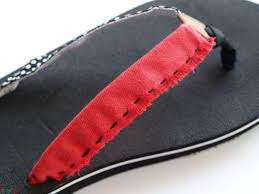
Waste category: shoes